Riverton, Utah

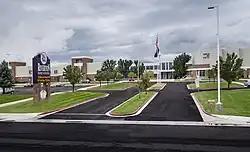
Riverton High School

Public education in Riverton is provided by the Jordan School District, one of the largest school districts in Utah.